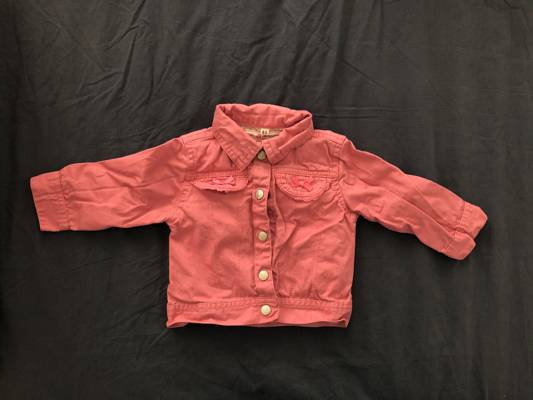
Waste category: clothes